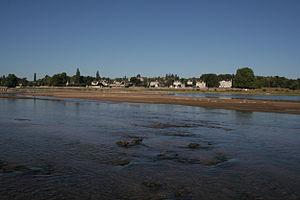
La Pointe (commune de Bouchemaine)
Bouchemaine est une commune française située dans le département de Maine-et-Loire, en région Pays de la Loire.